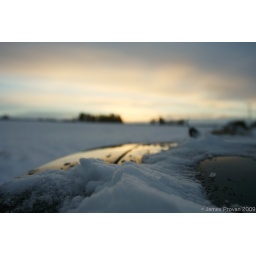
The sky and my car on a cold January day in Aberdeenshire